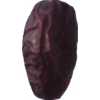
Label: dates